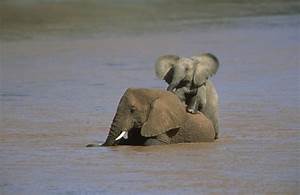
Label: elefante